Syriza

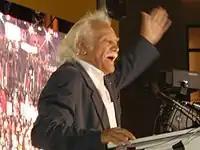
Manolis Glezos during the 2007 elections

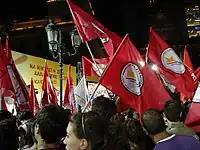
Party's youth in 2007

Opinion polls had indicated that Syriza was expected to make significant gains in the election, with predictions ranging from 4% to 5% of the electorate. On 16 September, it gained 5.0% of the vote in the 2007 legislative election.